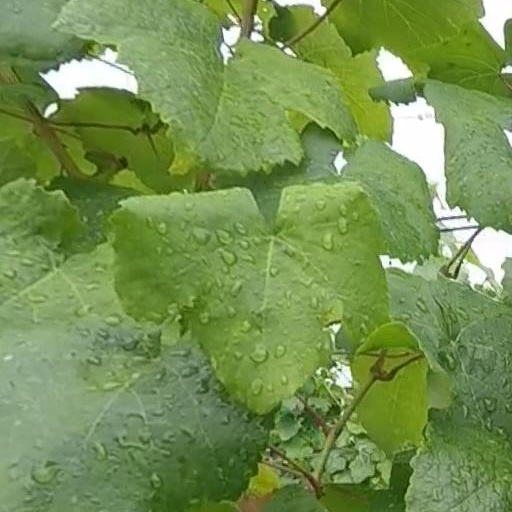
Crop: grape